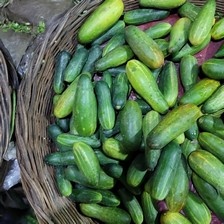
Label: cucumber